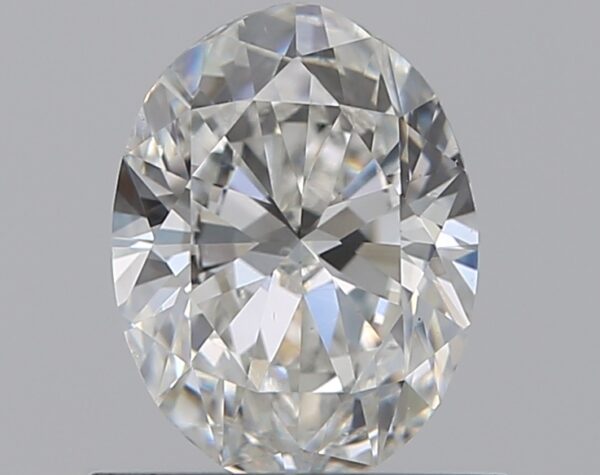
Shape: oval
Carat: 0.69
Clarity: SI1
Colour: F
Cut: GD
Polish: VG
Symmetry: GD
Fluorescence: N
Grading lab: GIA
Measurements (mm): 6.79 x 5.1 x 3.06